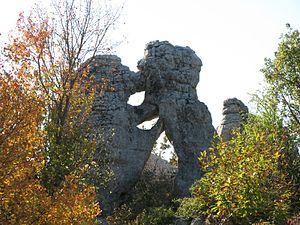
L'ours et le Lion. Bois de PaÏolive (Ardèche).
Le bois de Païolive est une forêt ancienne qui s'étend sur 16 km² dans le sud du département de l'Ardèche. Ce bois possède une forte valeur patrimoniale du fait de sa grande richesse en matière de biodiversité, de naturalité ainsi que par les paysages de pierre traversés par les gorges du Chassezac.
Le tourisme est une ressource majeure de l'Ardèche. Située au sud-est de la France, elle est l’un des huit départements de la région Rhône-Alpes, le Rhône lui servant de frontière naturelle sur 135 km. Entre Auvergne et Provence, l’Ardèche bénéficie d’influences continentales et méridionales, visibles dans son climat et sa végétation.
Le département de l'Ardèche est un département français situé dans la région Auvergne-Rhône-Alpes. Sa préfecture est Privas. Il doit son nom à la rivière Ardèche qui le traverse d'ouest en est, ses habitants s'appellent les Ardéchois. Il est composé de 335 communes au 1ᵉʳ janvier 2020. L'Insee et la Poste lui attribuent le code 07.